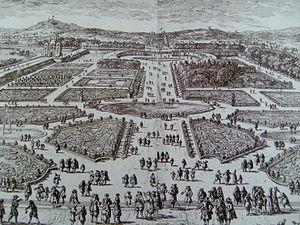
André Le Nôtre ou André Le Nostre, né le 12 mars 1613 à Paris où il meurt le 15 septembre 1700, fut jardinier du roi Louis XIV de 1645 à 1700 et eut notamment pour tâche de concevoir l'aménagement du parc et des jardins du château de Versailles, mais aussi de celui de Vaux-le-Vicomte et Chantilly. Très fameux courtisan, il réussit à s'attirer les faveurs de Louis XIV, par une bonhomie probablement travaillée, qui lui vaut le surnom, de son vivant, de « bonhomme Le Nôtre ». Il sut se placer à l'écart des intrigues de la Cour et obtenir les bonnes grâces d'un roi passionné de jardins. Il est l'auteur des plans d'un grand nombre de jardins à la française.